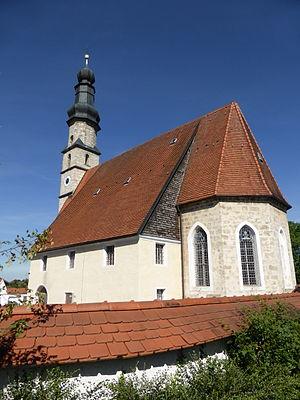
Kirchanschöring est une commune de Bavière, située dans l'arrondissement de Traunstein, dans le district de Haute-Bavière.